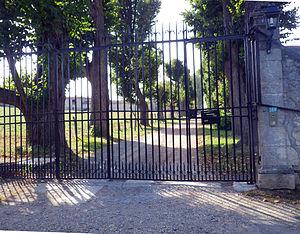
Château inaccessible au public
Cet article recense les sites naturels protégés dans le Rhône, en France.
Marcilly-d'Azergues est une commune française, située dans le département du Rhône en région Auvergne-Rhône-Alpes.
Cet article recense les monuments historiques situés dans le département du Rhône, en France, mais hors de la métropole de Lyon ou de la commune de Villefranche-sur-Saône. Ces deux zones comportant un grand nombre de monuments classés ou inscrits, deux pages spécifiques leur sont dédiées : Liste des monuments historiques de la métropole de Lyon et Liste des monuments historiques de Villefranche-sur-Saône.